Butler County National Bank

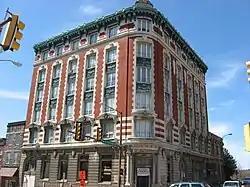
Butler County National Bank, April 2009

The Butler County National Bank, also known as the Lafayette Building and Butler Branch Mellon Bank, is an historic bank building which is located in Butler, Butler County, Pennsylvania. Situated next to the Butler County Courthouse, it is considered the first "skyscraper" to have been erected in Butler.